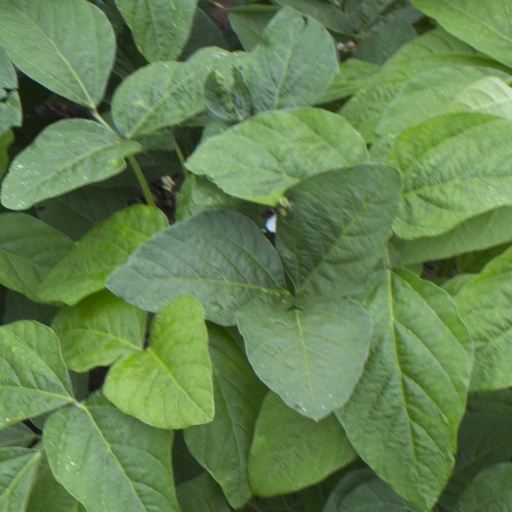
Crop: soybean